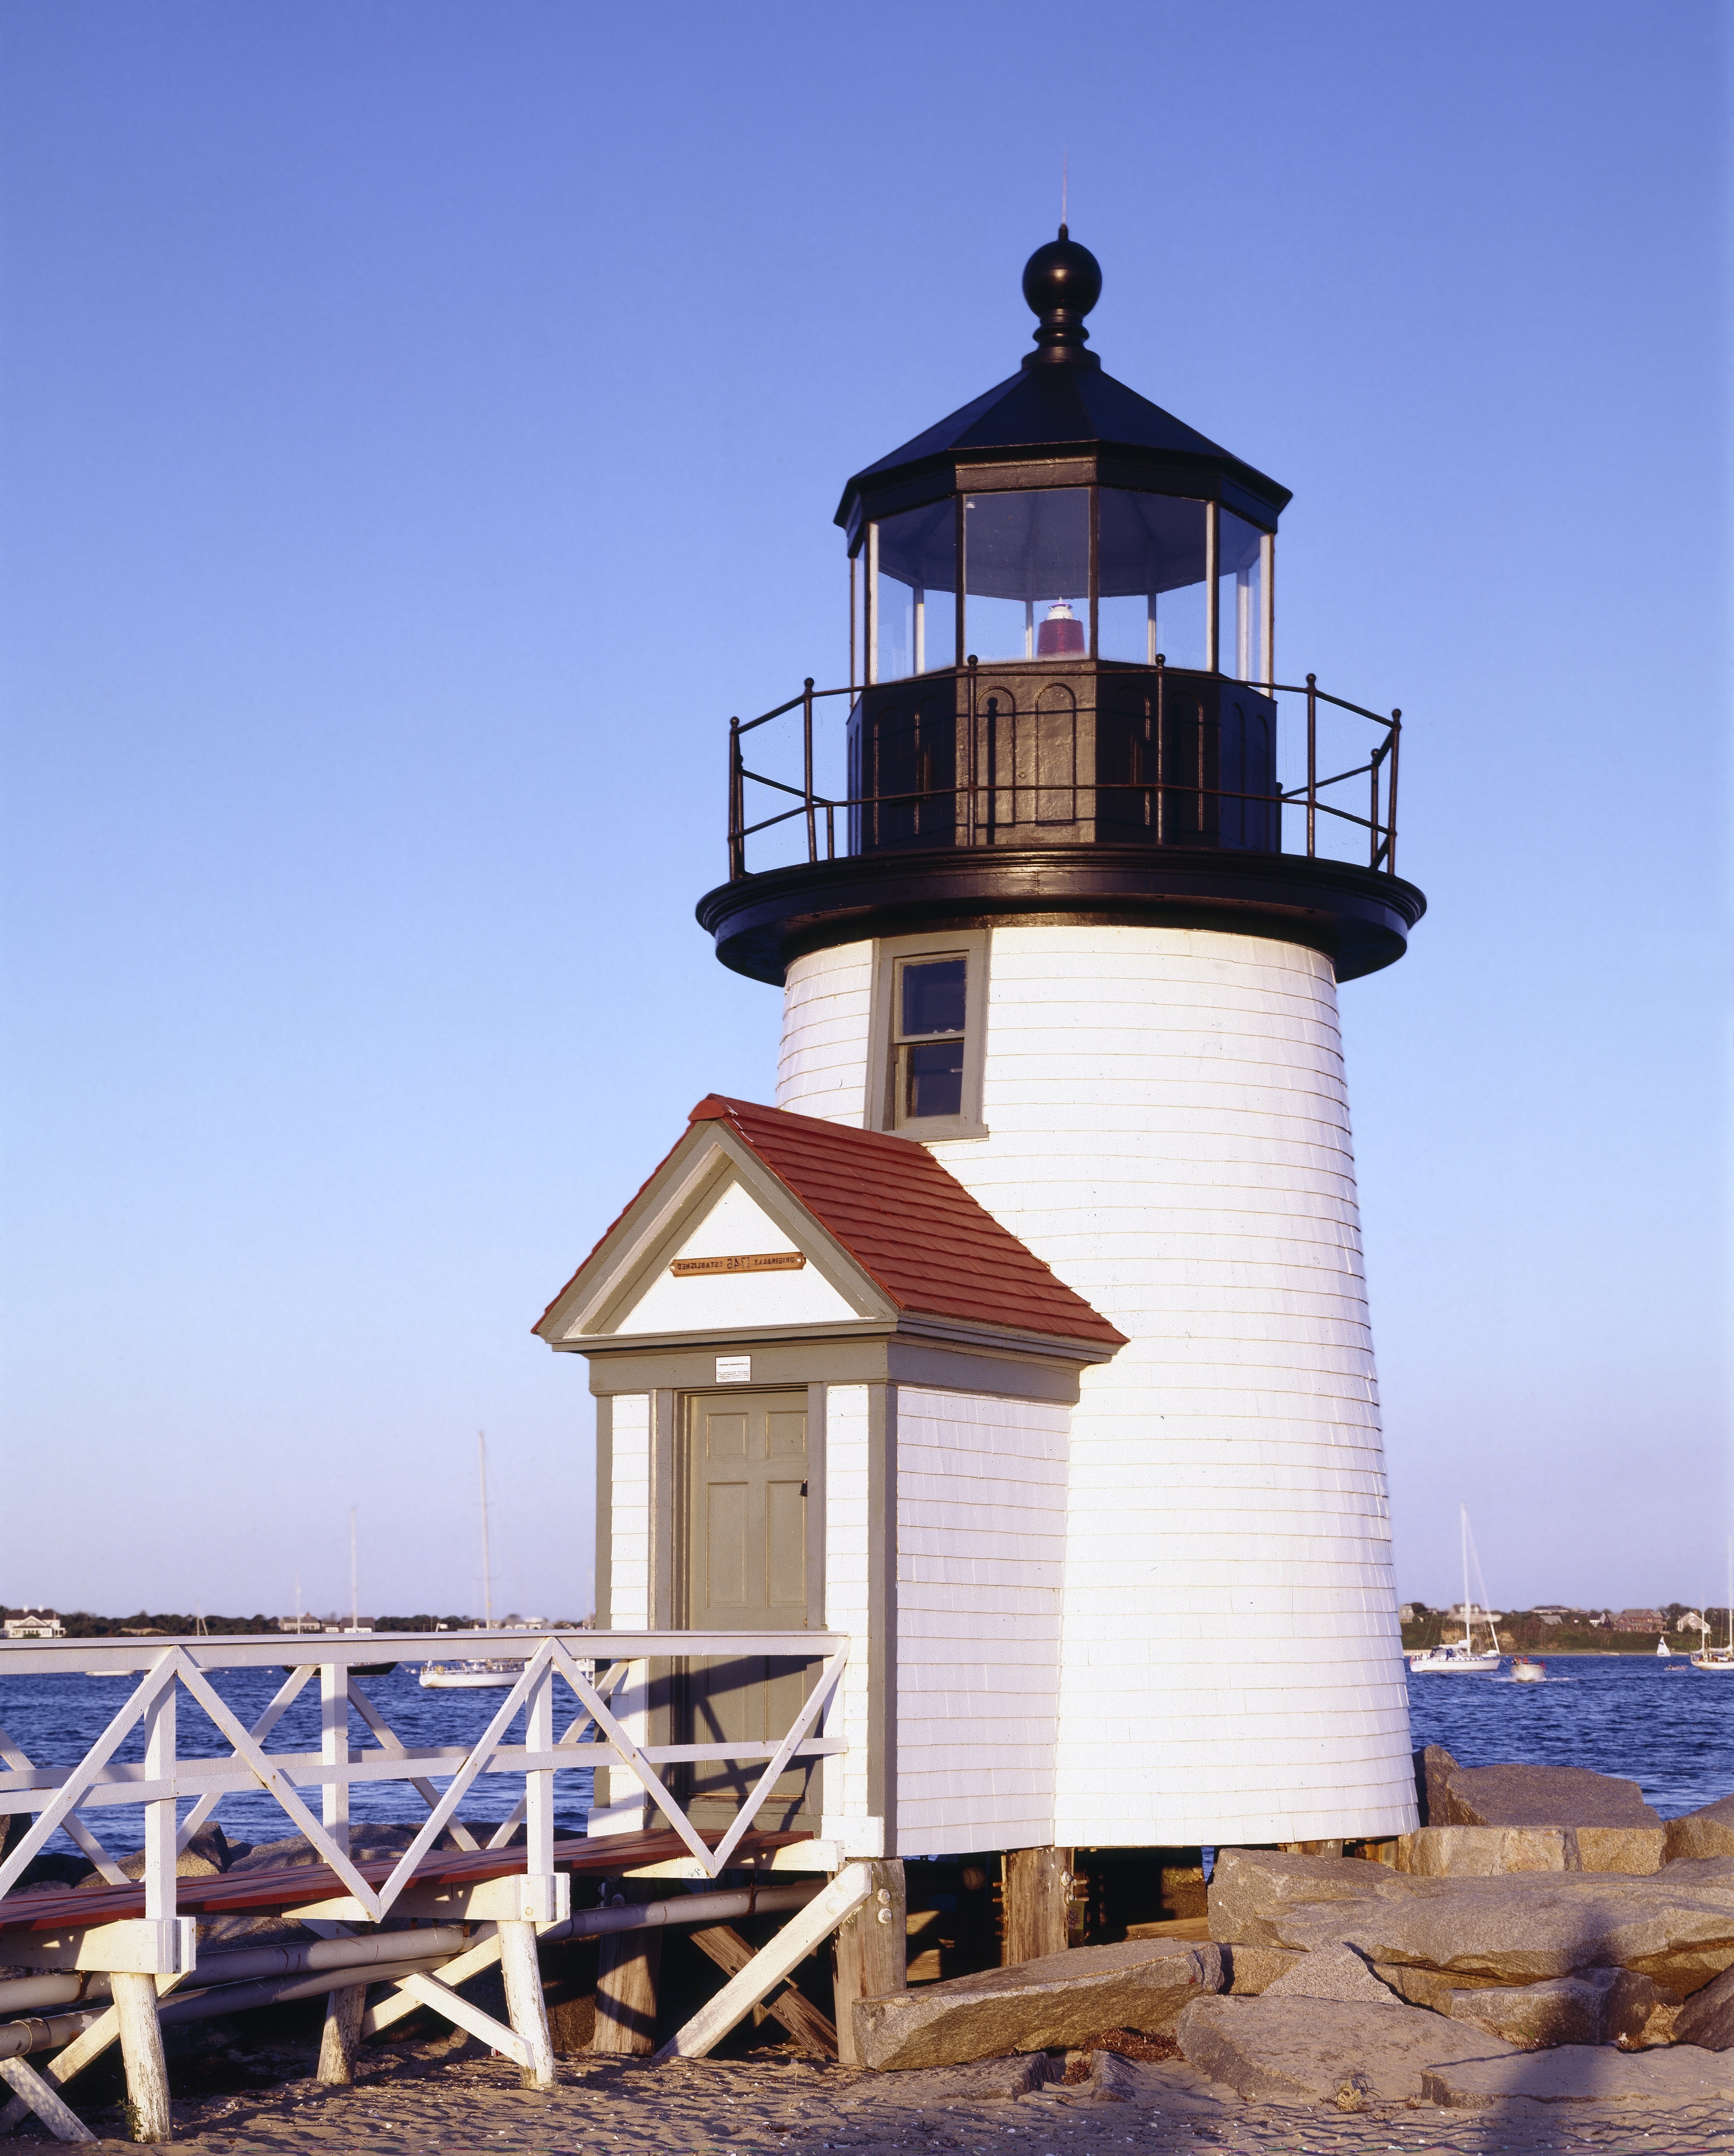
beach, sea, coast, ocean, light, lighthouse, shore, pier, coastline, tower, beacon, nautical, marine, navigation, warning